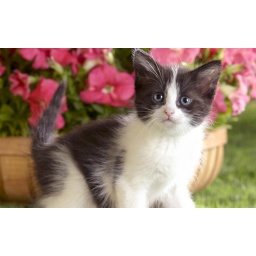
Black and white kittens outside with flowers in background.